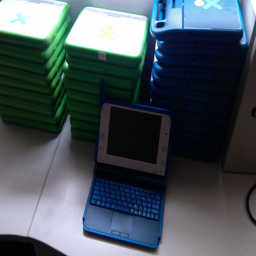
A blue children s laptop computer sitting on top of a counter
A small laptop is shown sitting on the counter.
Piles of plastic laptop computers with one open to show the keyboard
A small, blue laptop sits open next to stacks of other blue and green laptops.
A laptop computer is on a desk with other laptops.